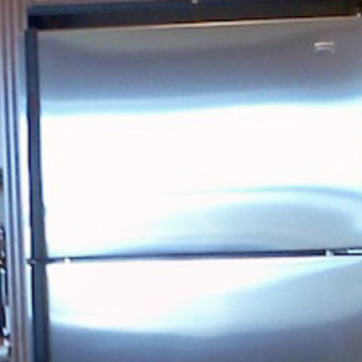
Material: metal